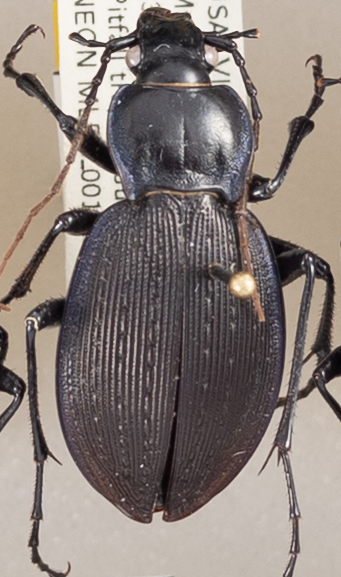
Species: Carabus goryi
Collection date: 2018-07-03 04:00:00
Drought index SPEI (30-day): -0.916
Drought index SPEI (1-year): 0.42
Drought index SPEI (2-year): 0.406